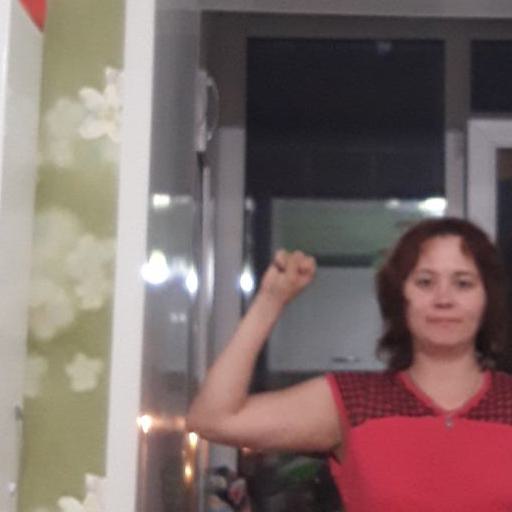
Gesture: fist